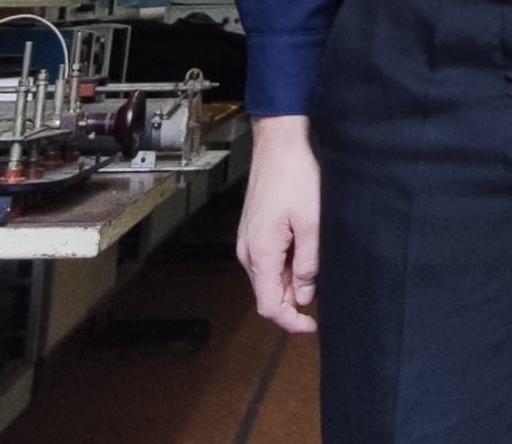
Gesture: no_gesture